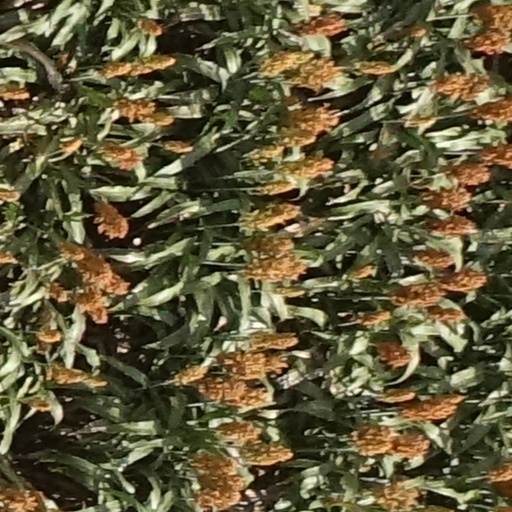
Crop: sorghum